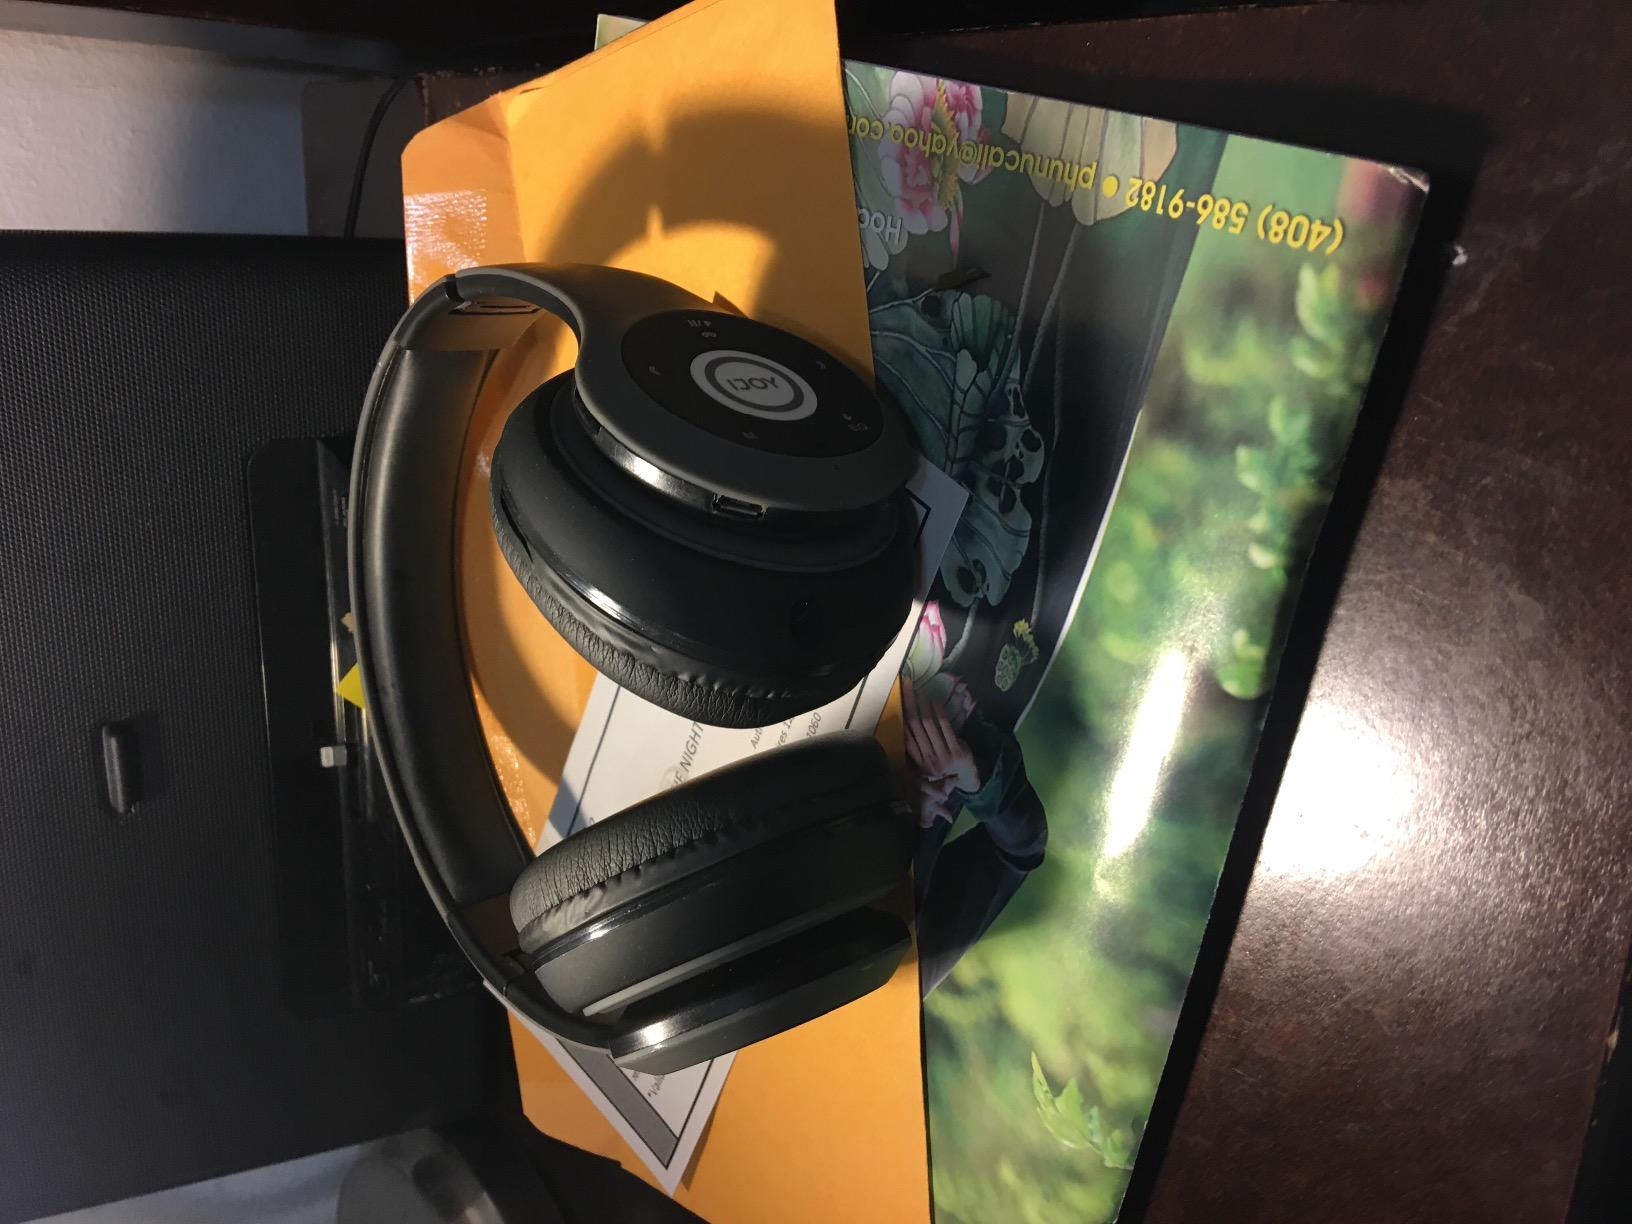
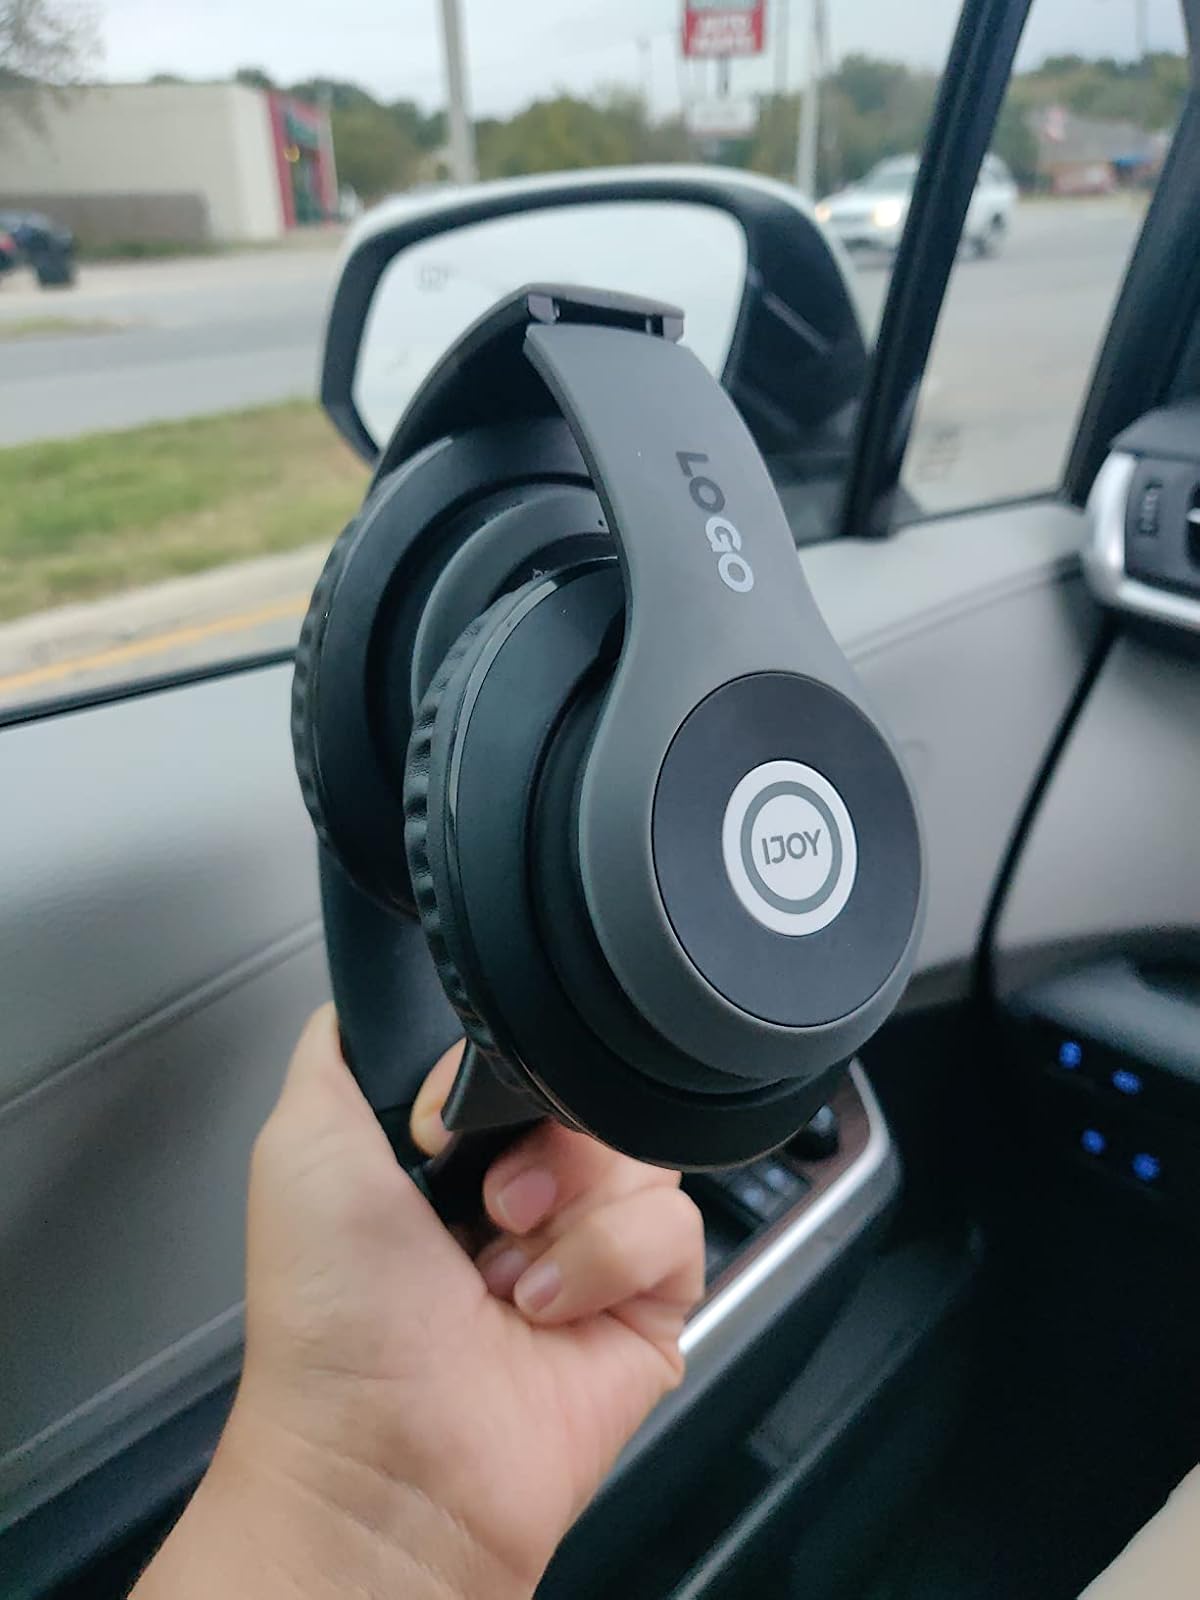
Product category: headphones
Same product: yes